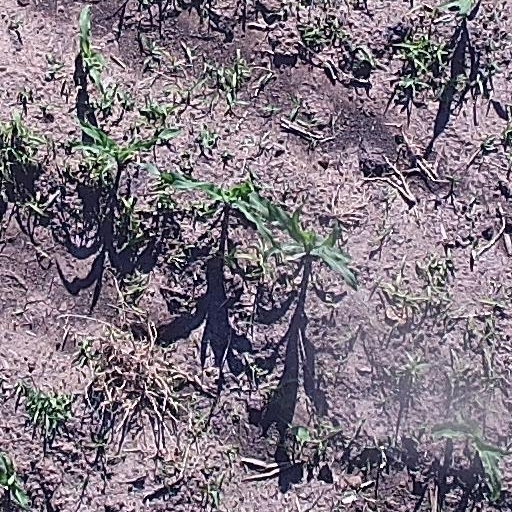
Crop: maize; corn